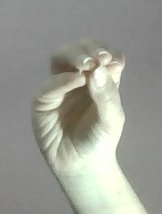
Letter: ha